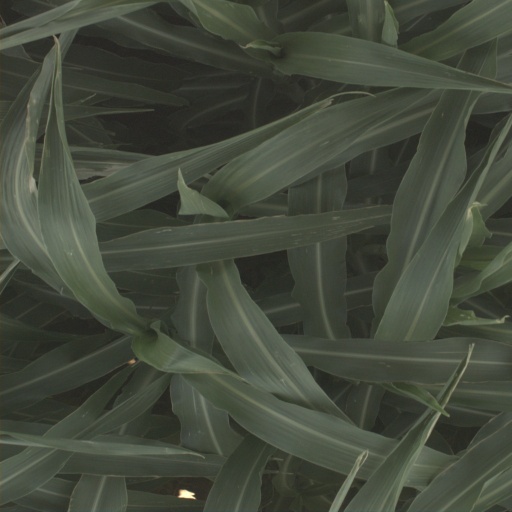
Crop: sorghum